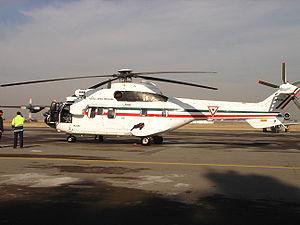
Le Sud-Aviation SA.330 Puma est un hélicoptère de transport moyen civil et militaire français. Conçu par Sud-Aviation et développé par l'Aérospatiale dans les années 1960, il a été construit en collaboration avec Westland Helicopters. À sa création en 1990, Eurocopter en a poursuivi le développement, rebaptisant les versions militaires Cougar.
Fuerza Aérea Mexicana est la branche aérienne de l'armée mexicaine et dépend du Secrétariat de la Défense nationale.